San Juan Hill, Manhattan

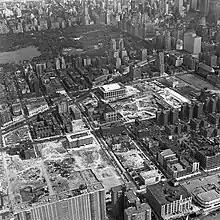
Aerial view of the construction of Lincoln Center and demolition of San Juan Hill, 1962

Between 1910 and the 1950's, there was also a Japanese American community in San Juan Hill that numbered between 2,000 and 5,000. Many were bachelor "issei" attracted both by the more affordable rents in the neighborhood and residential redlining elsewhere in the city. During World War II, a number of Japanese Americans were imprisoned on Ellis Island as part of the nationwide Japanese internment effort. Following the war, nearly 3,000 Japanese Americans leaving the internment camps resettled in San Juan Hill, in addition to a number of veterans of the 44nd Regimental Combat Team. Along with their African American and Puerto Rican neighbors, the Japanese American community was displaced in the 1950's to make way for Lincoln Center.